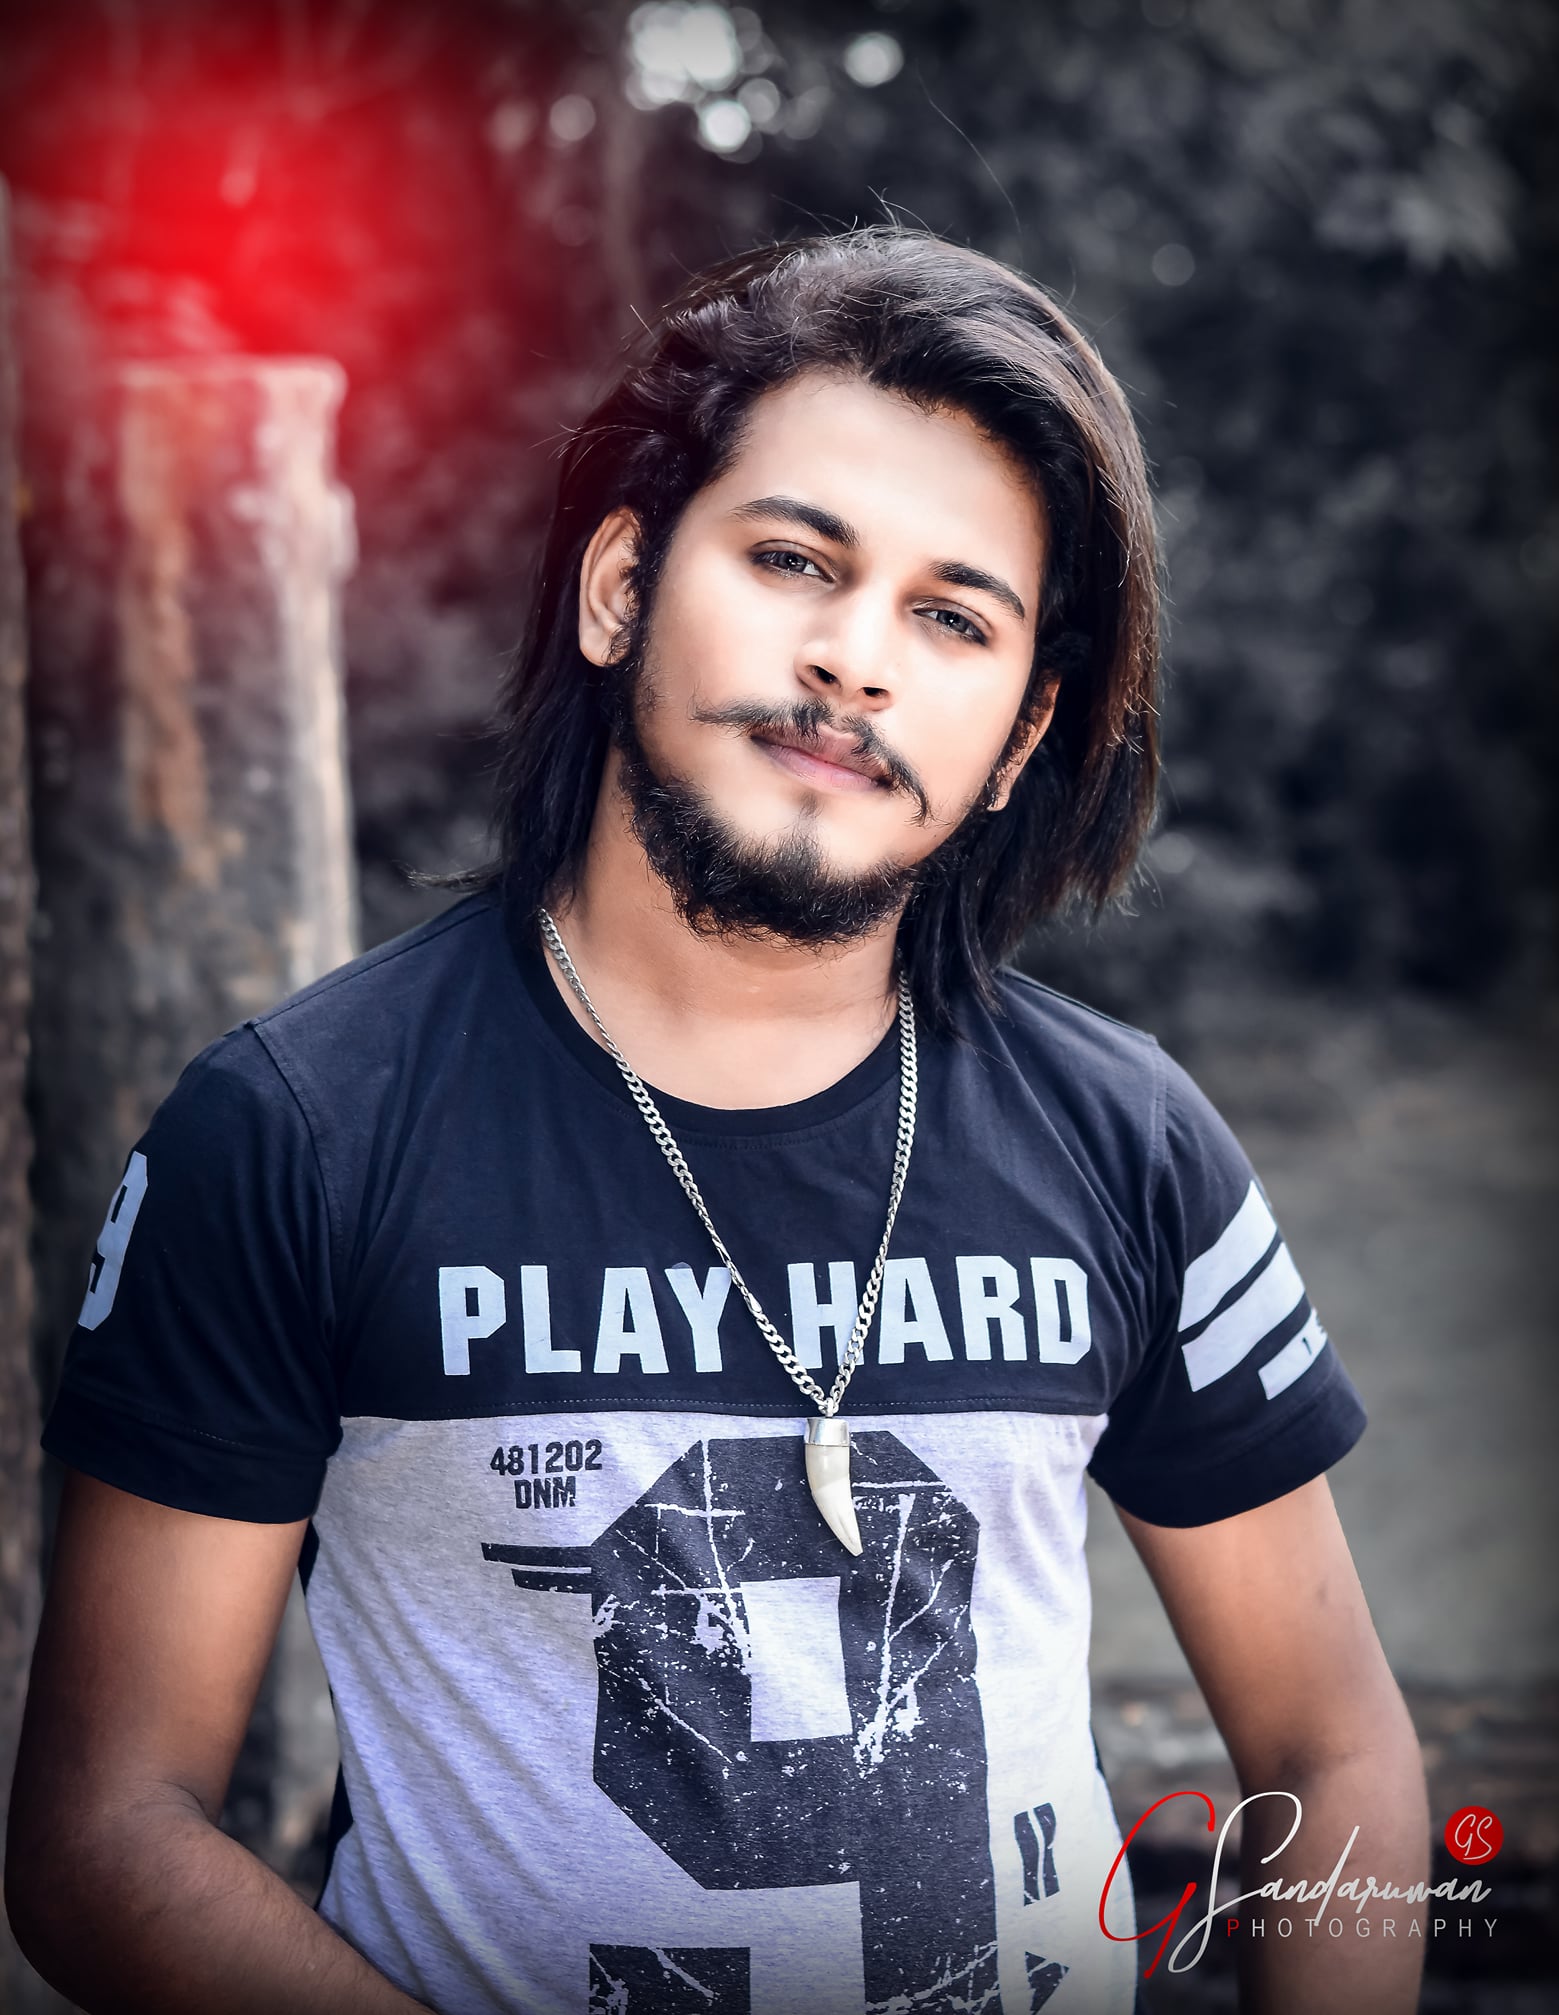
man, photograph, beauty, photography, girl, black hair, cool, fun, photo shoot, product, portrait photography, smile, portrait, facial hair